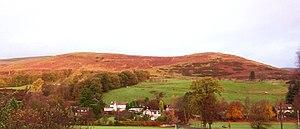
Bank Hill en automne.
Dollar est un village du comté de Clackmannan en Écosse. Il compte parmi les bourgades des Hillfoots, qui se situent entre les Ochil Hills au nord et la rivière Devon au sud.